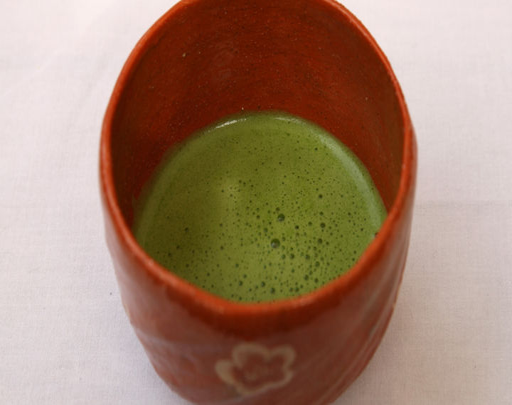
drink cups of green tea a day